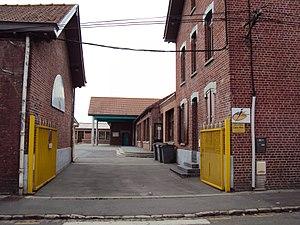
École &amp
Pérenchies est une commune française, située dans le département du Nord en région Hauts-de-France. De la taille d'une petite ville et dotée d'une population avoisinant les 8 000 habitants, Pérenchies est devenue, au siècle dernier, une cité industrielle textile. Située au nord-ouest de la métropole lilloise, elle fait partie de la Métropole européenne de Lille.